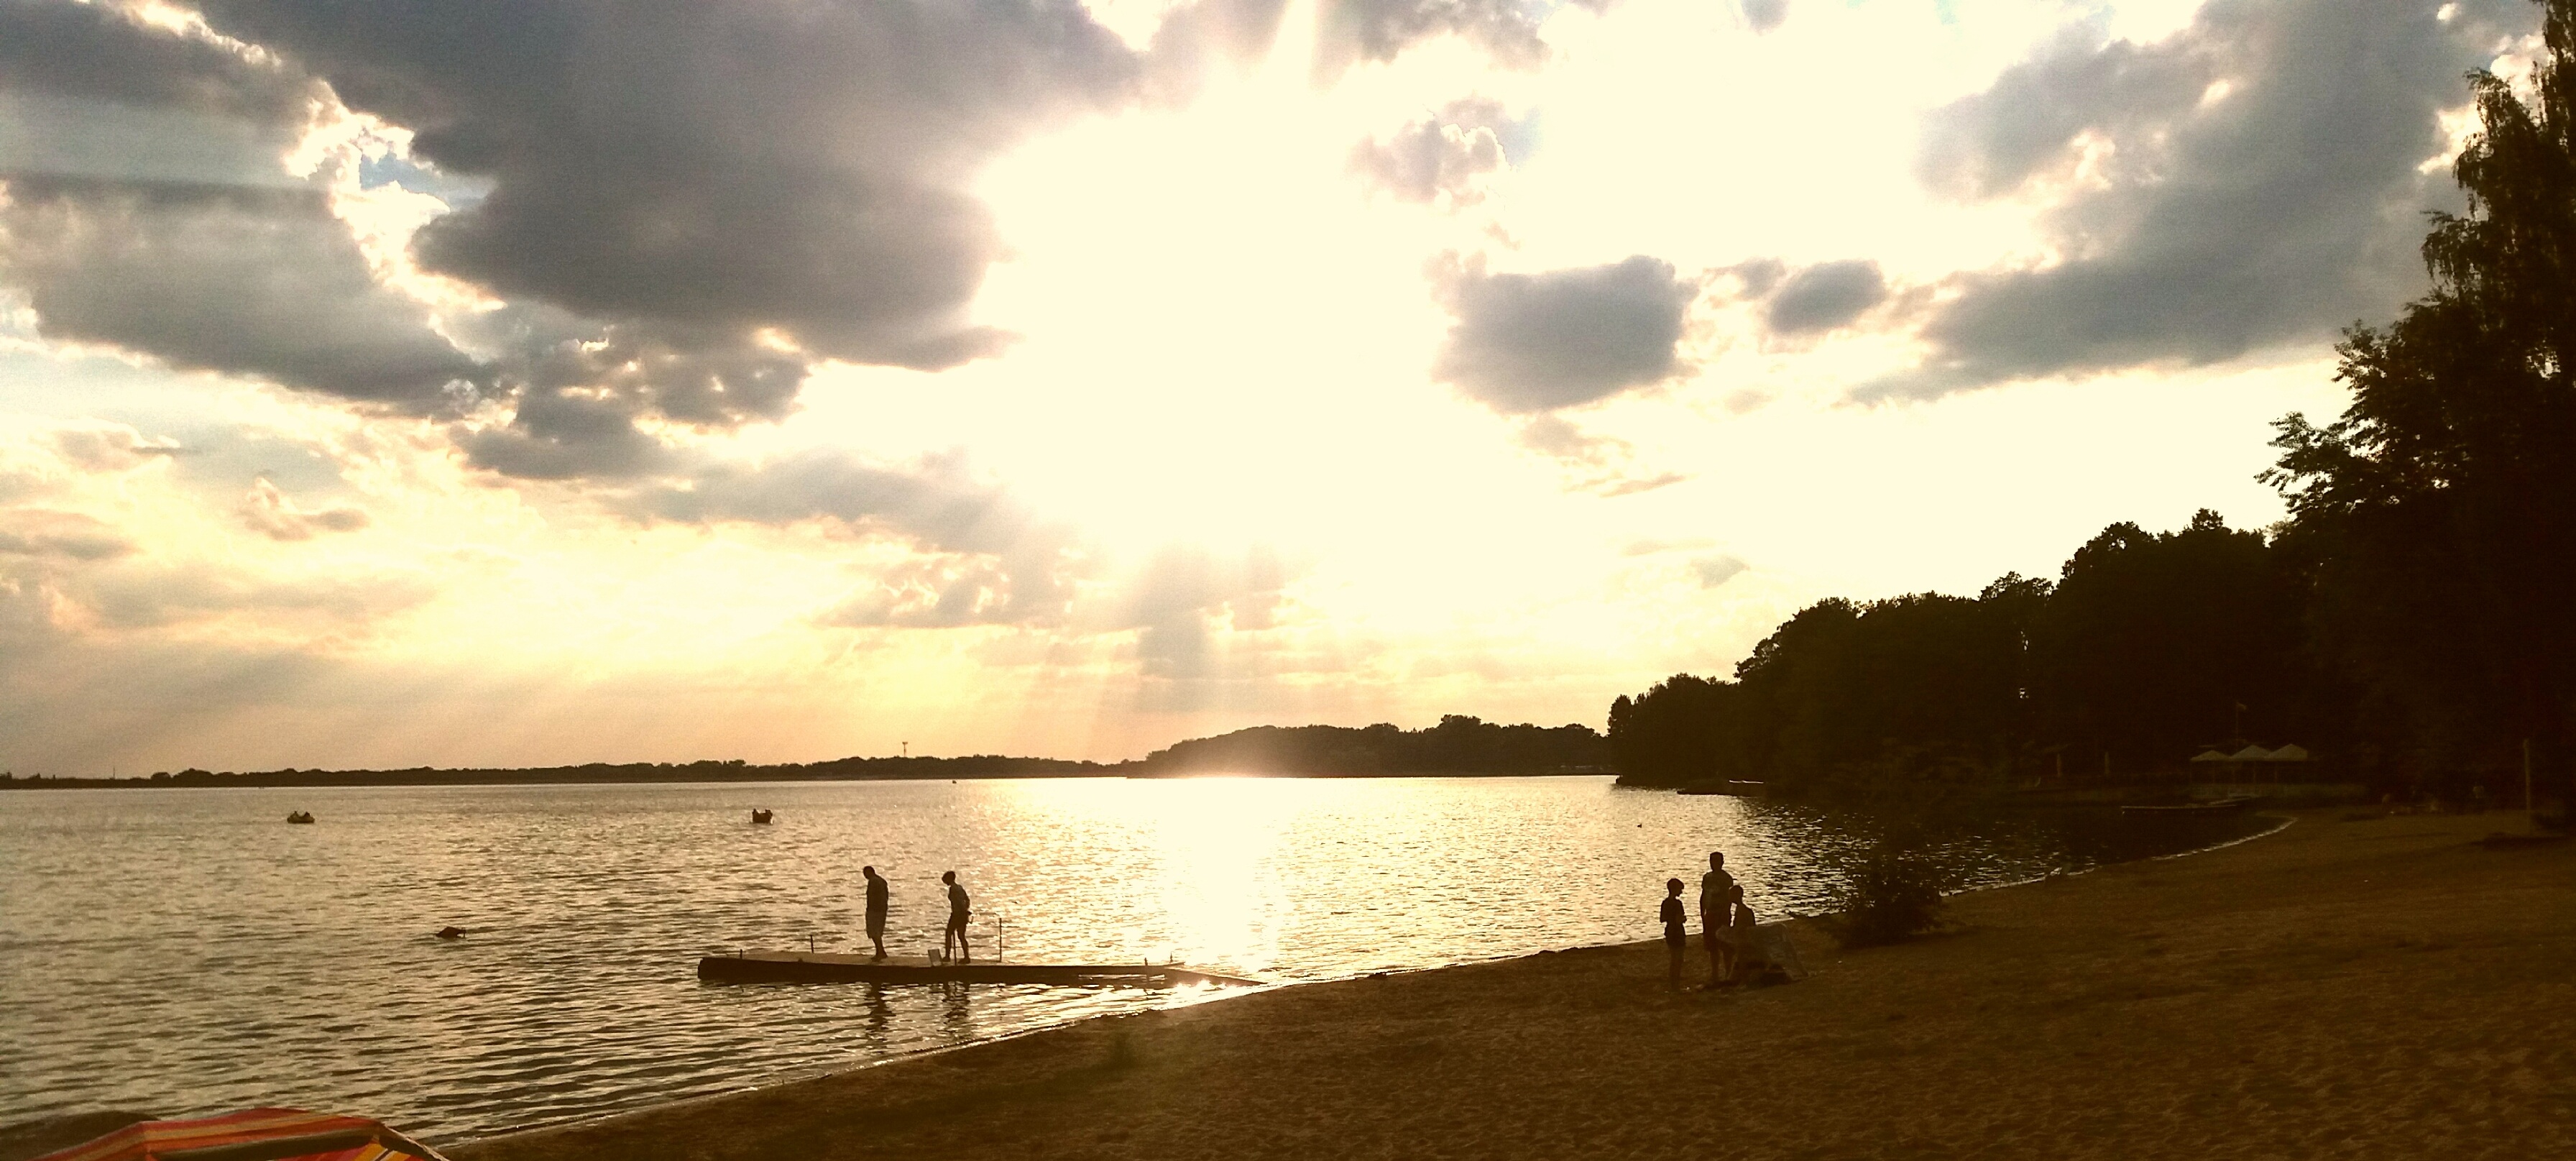
beach, landscape, sea, coast, water, nature, forest, horizon, cloud, sky, sun, sunrise, sunset, sunlight, morning, shore, lake, view, dawn, dusk, evening, twilight, red, park, holiday, bay, body of water, cloud cover, west, clouds, mill, poland, loch, the sun, evening sky, the rays, orange sky, the backlight, colors of the sky